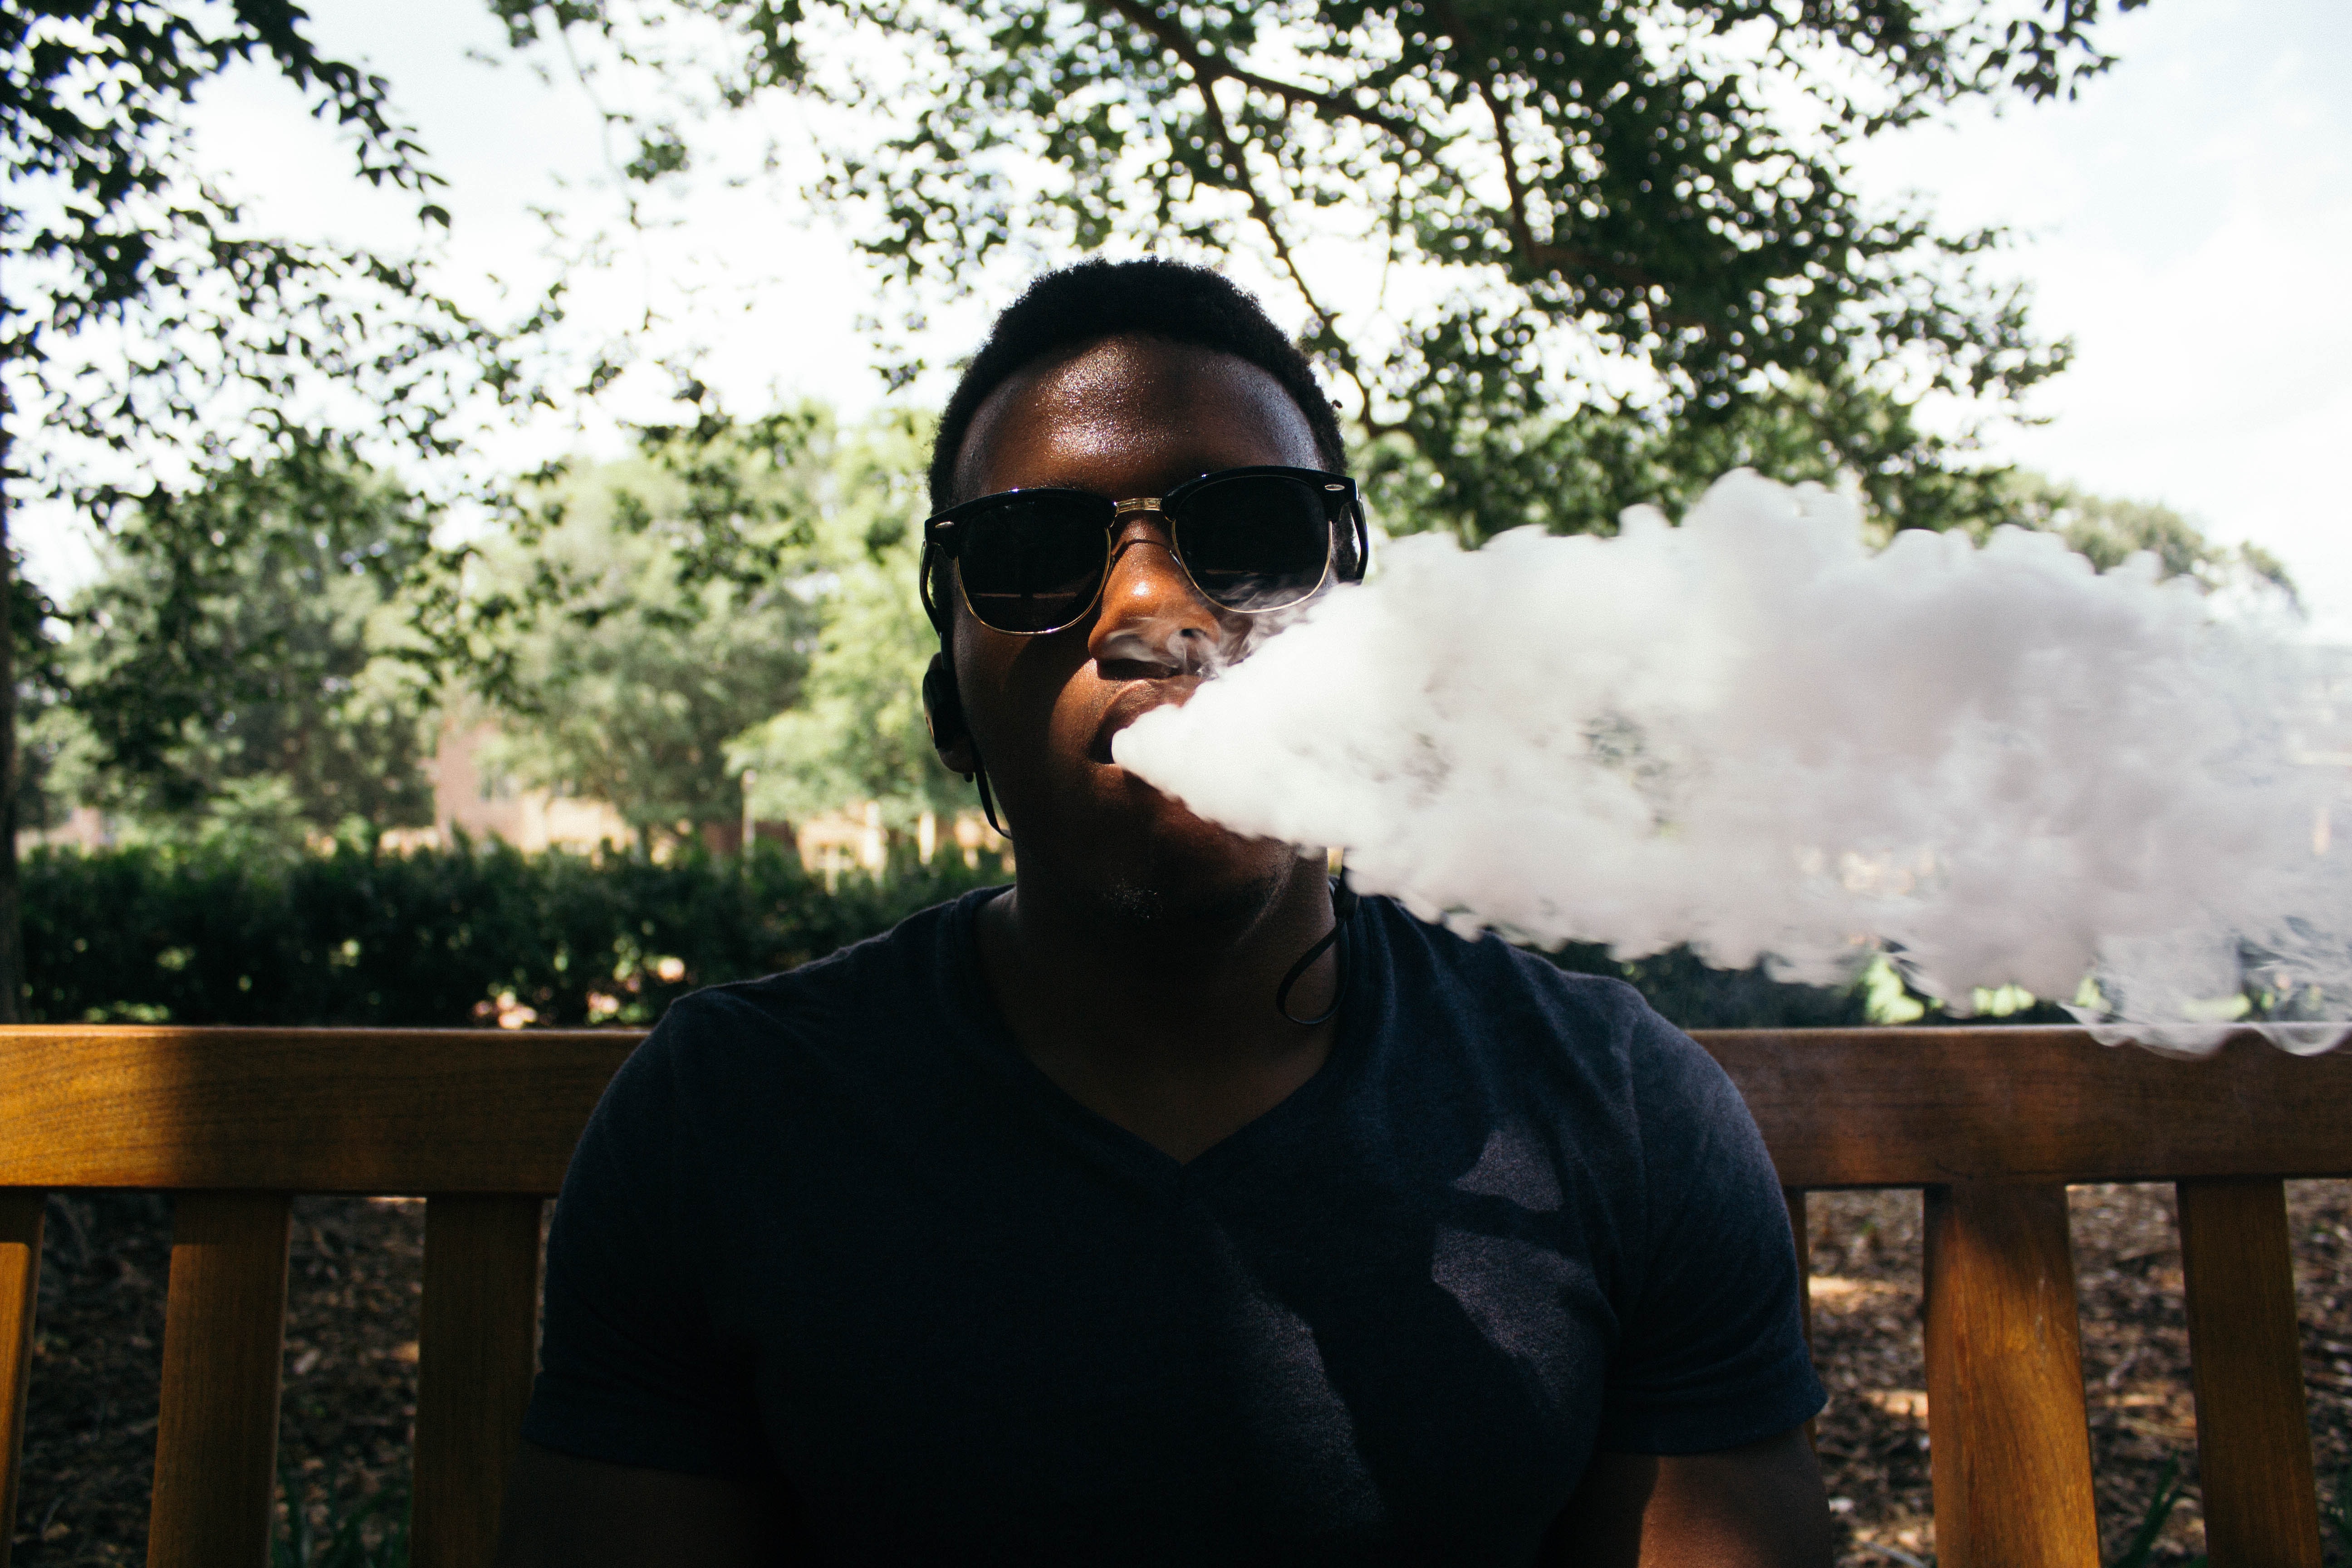
eyewear, smoke, glasses, cool, sunglasses, sky, fun, tree, photography, vision care, black hair, leisure, travel, vacation, happy, smile